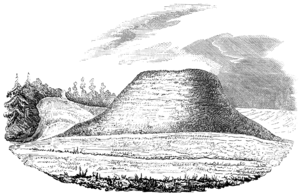
La colline Alexandrova près de Pereslavl-Zalesski avant les travaux archéologiques de 1853. La site a été fortement dégradé et modifié par les pratiques archéologiques brutales propres à cette époque.